Describe the emotion expressed in this image:  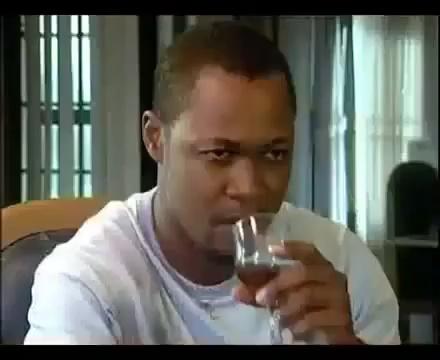
This person displays Suffering, valence and arousal with low intensity.